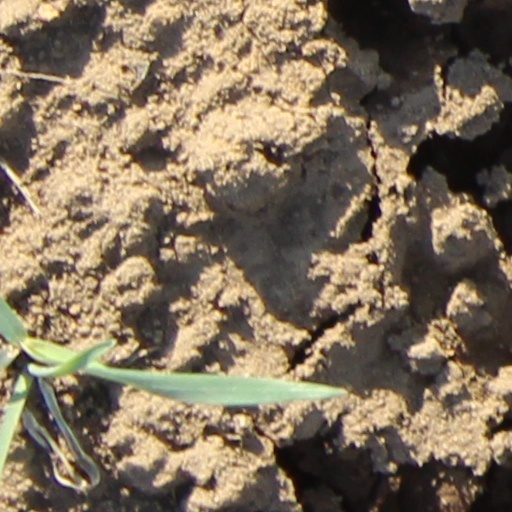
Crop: wheat